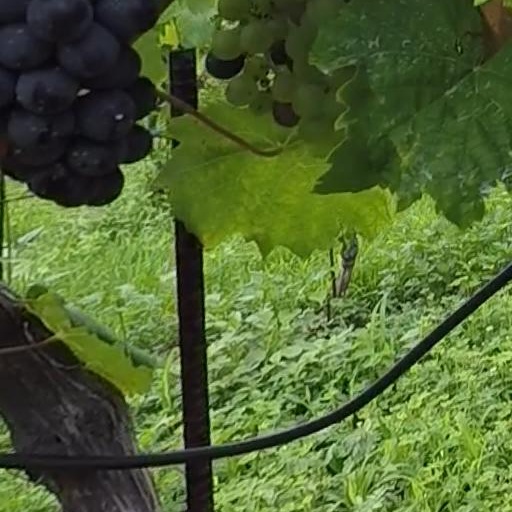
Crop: grape